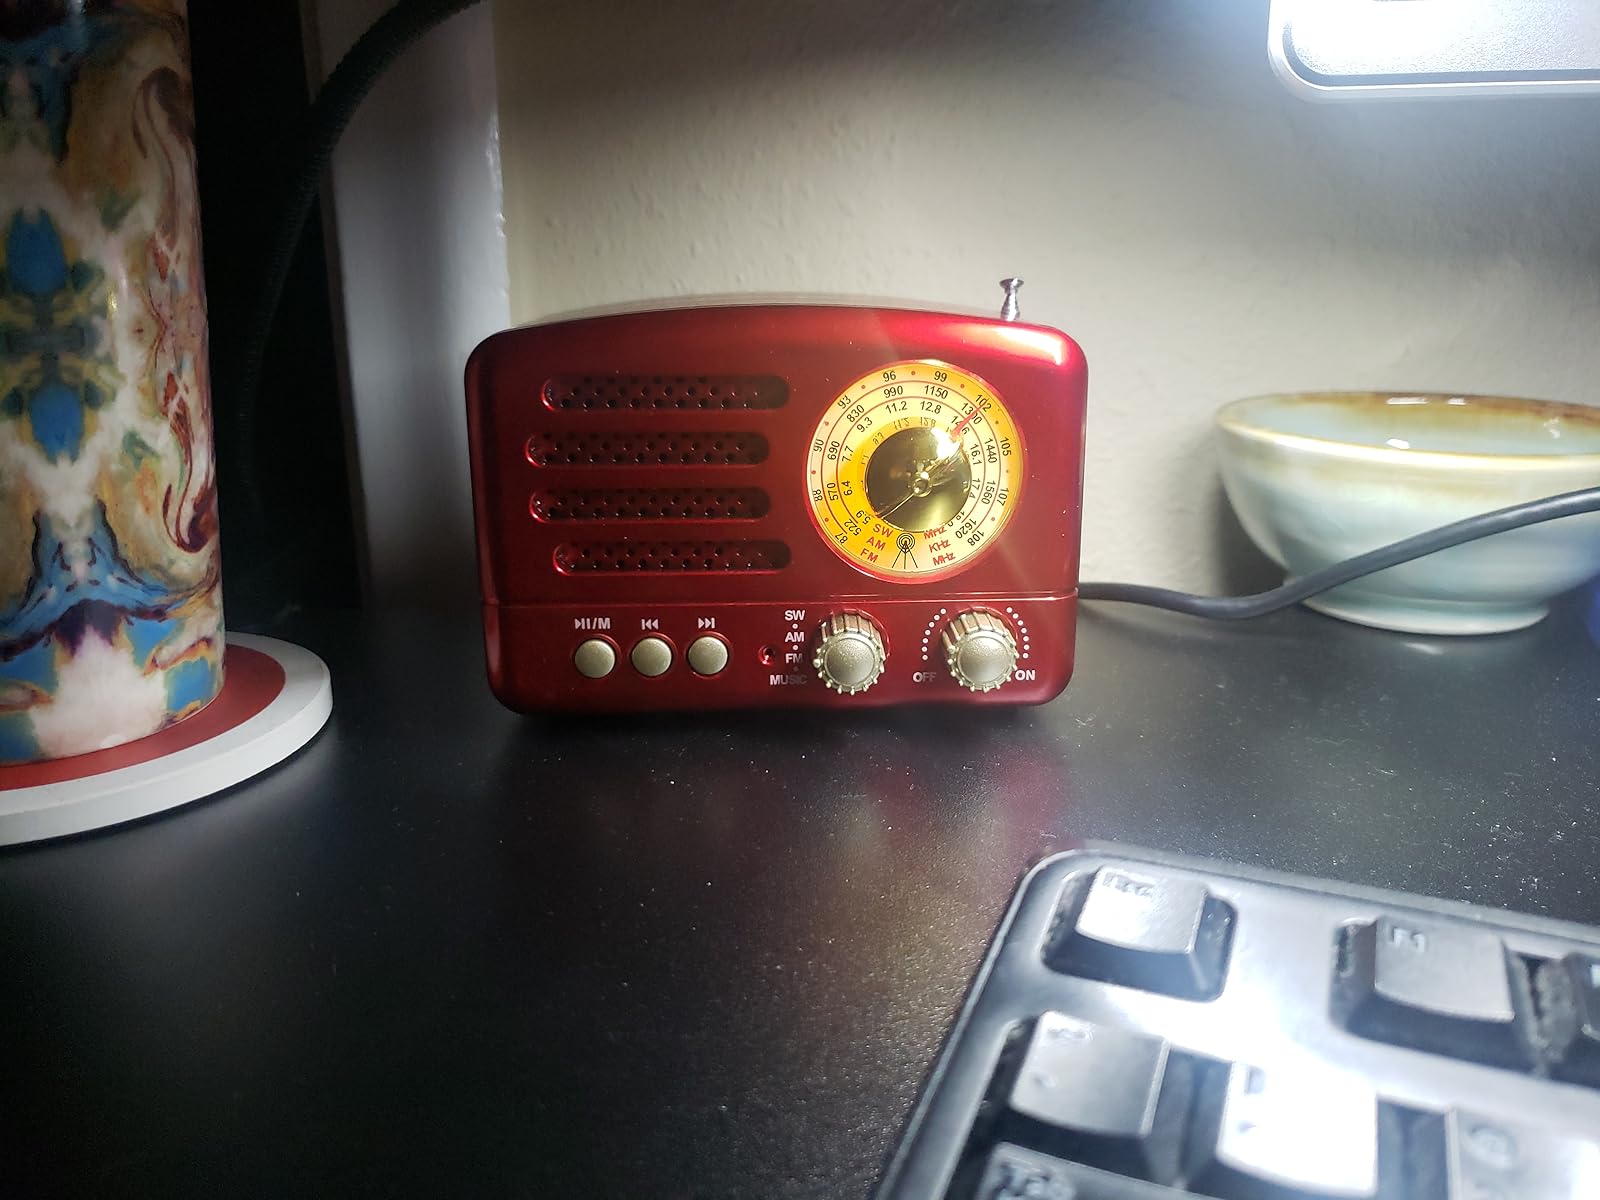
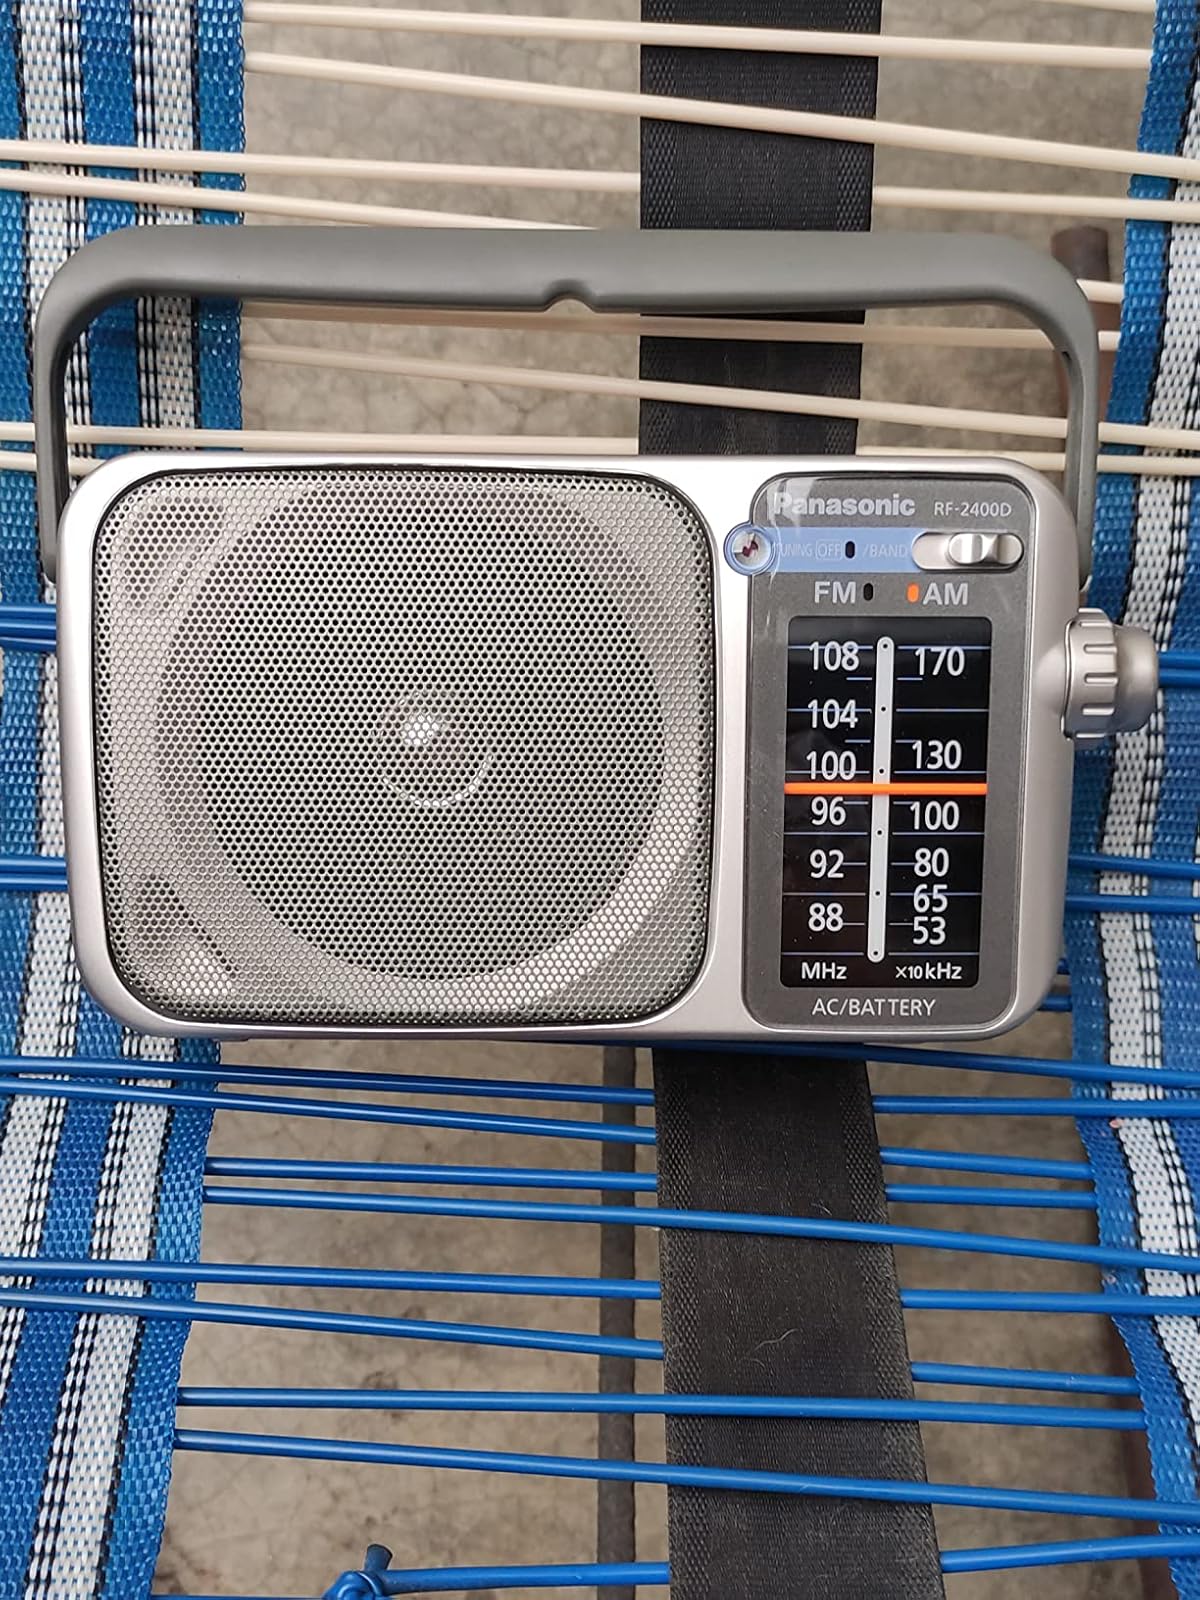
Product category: radio
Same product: no